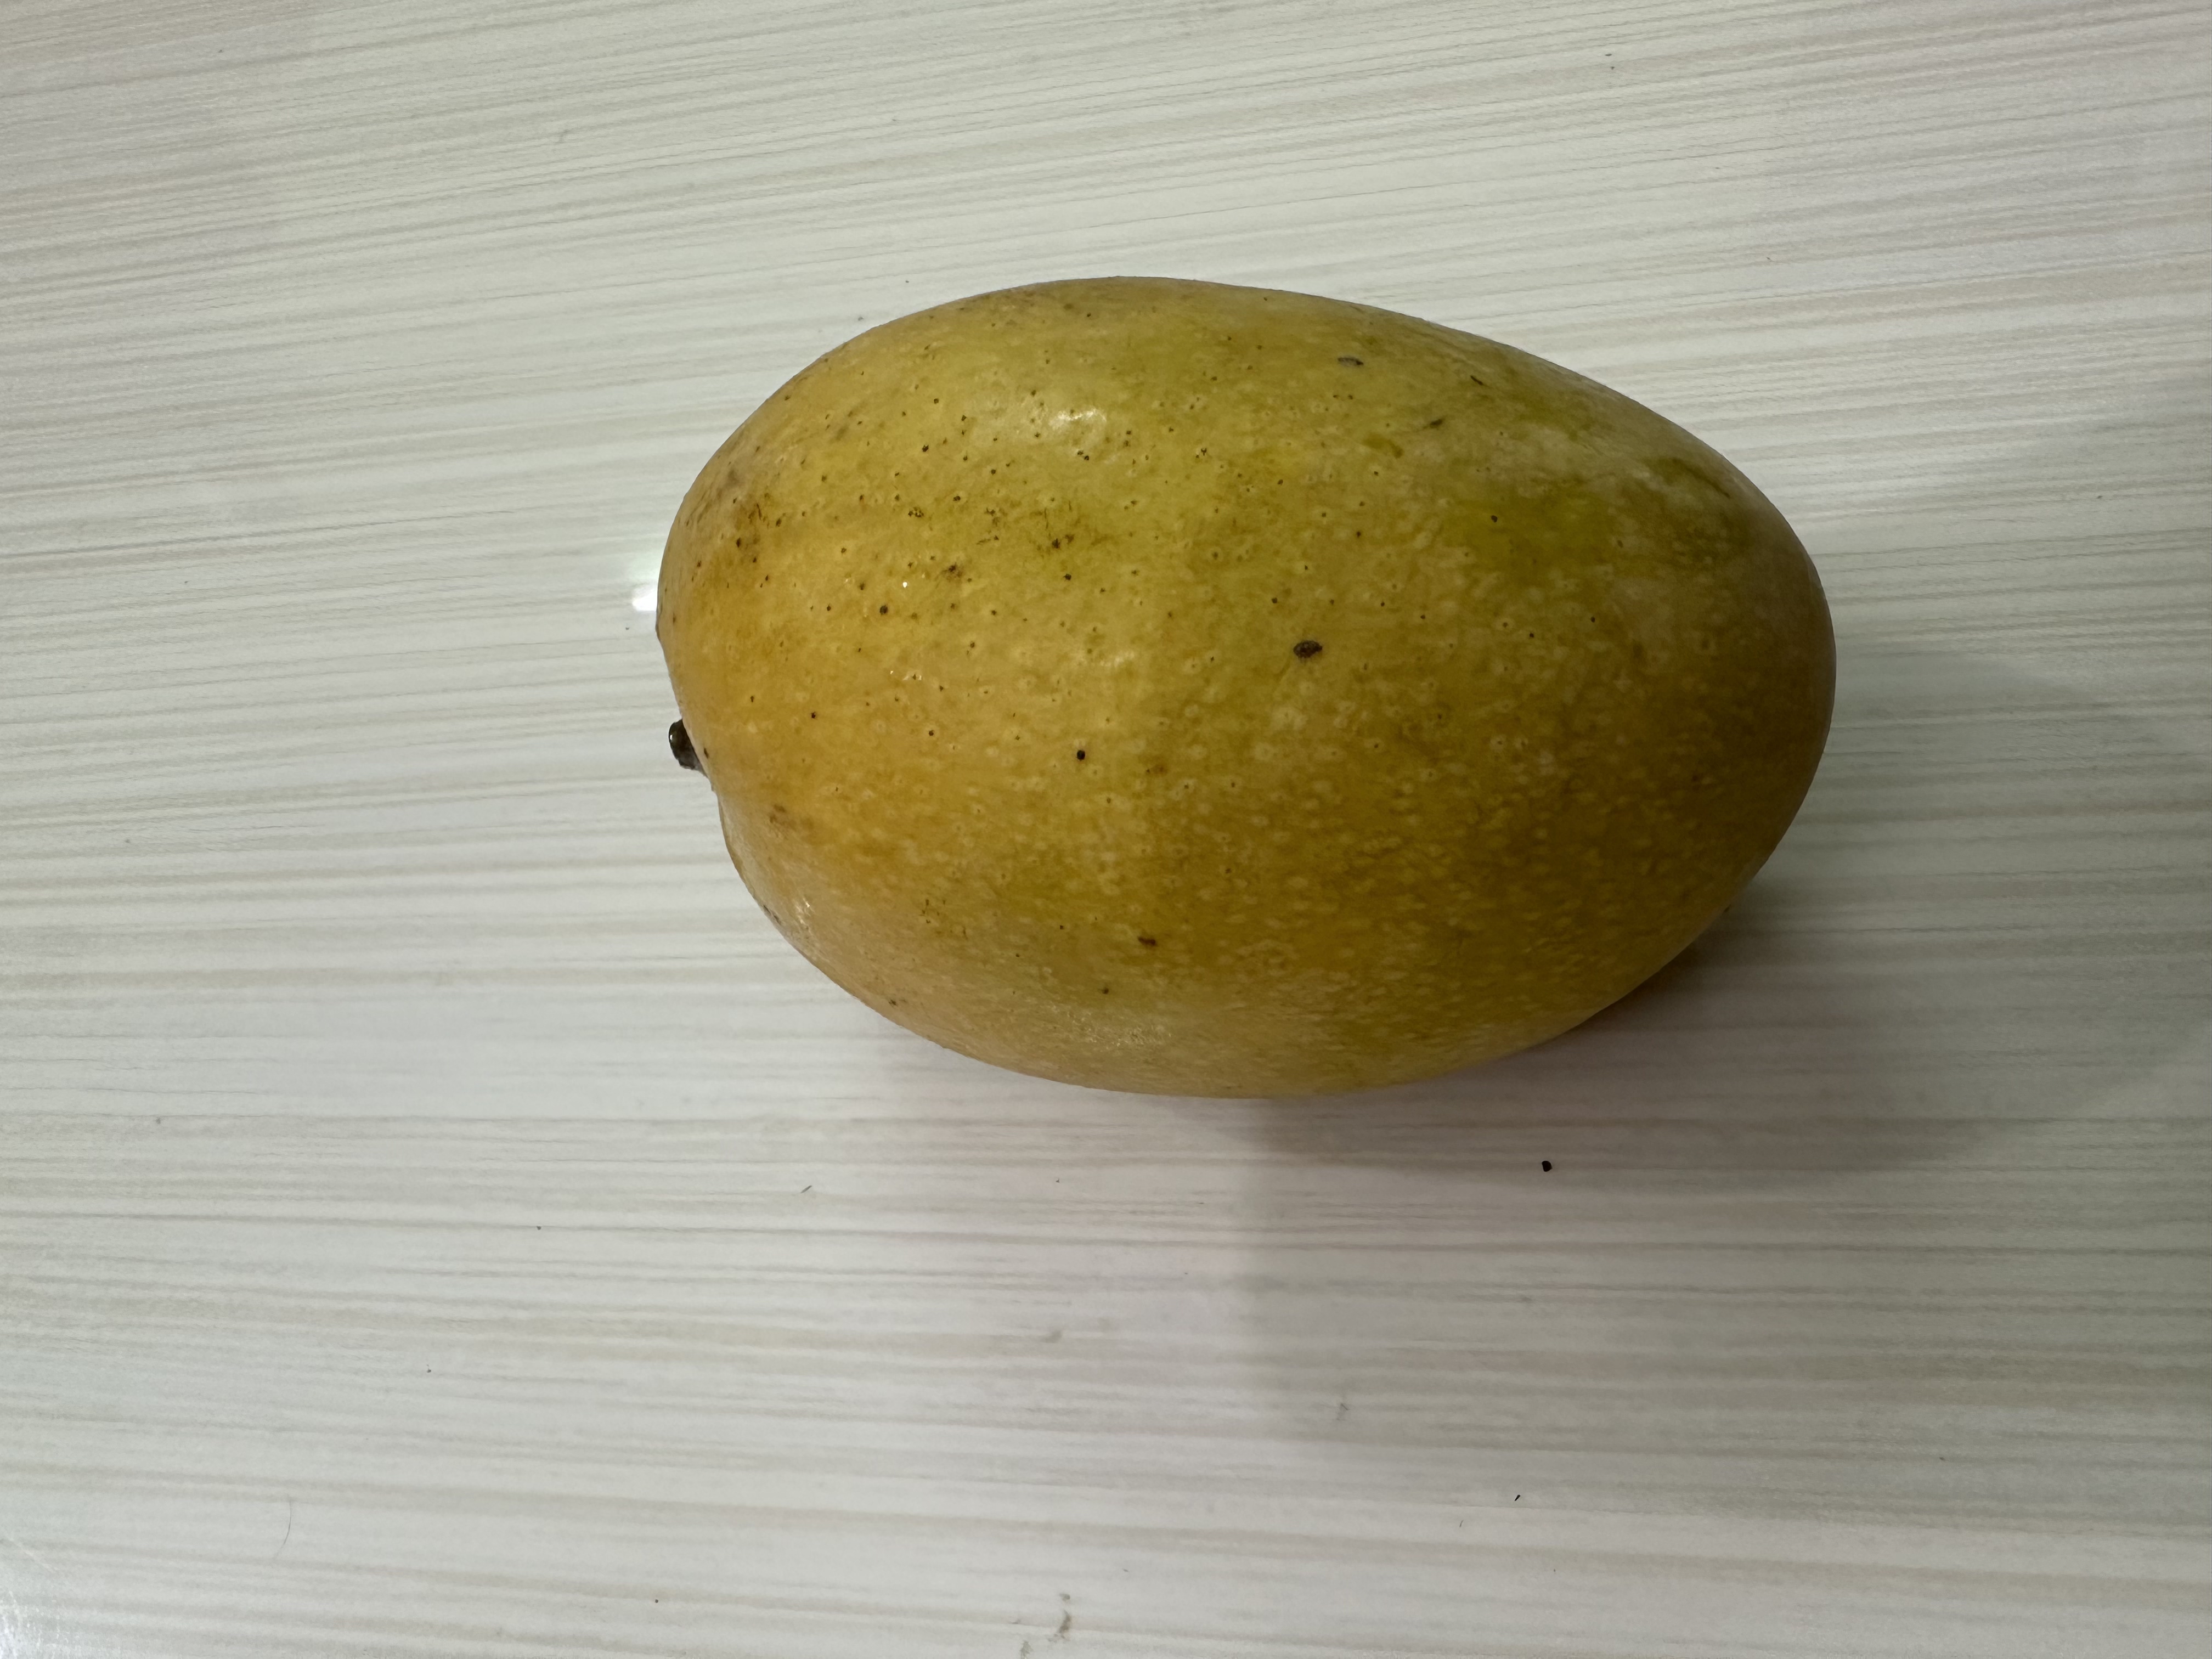
Mango variety: Kanchon Langra